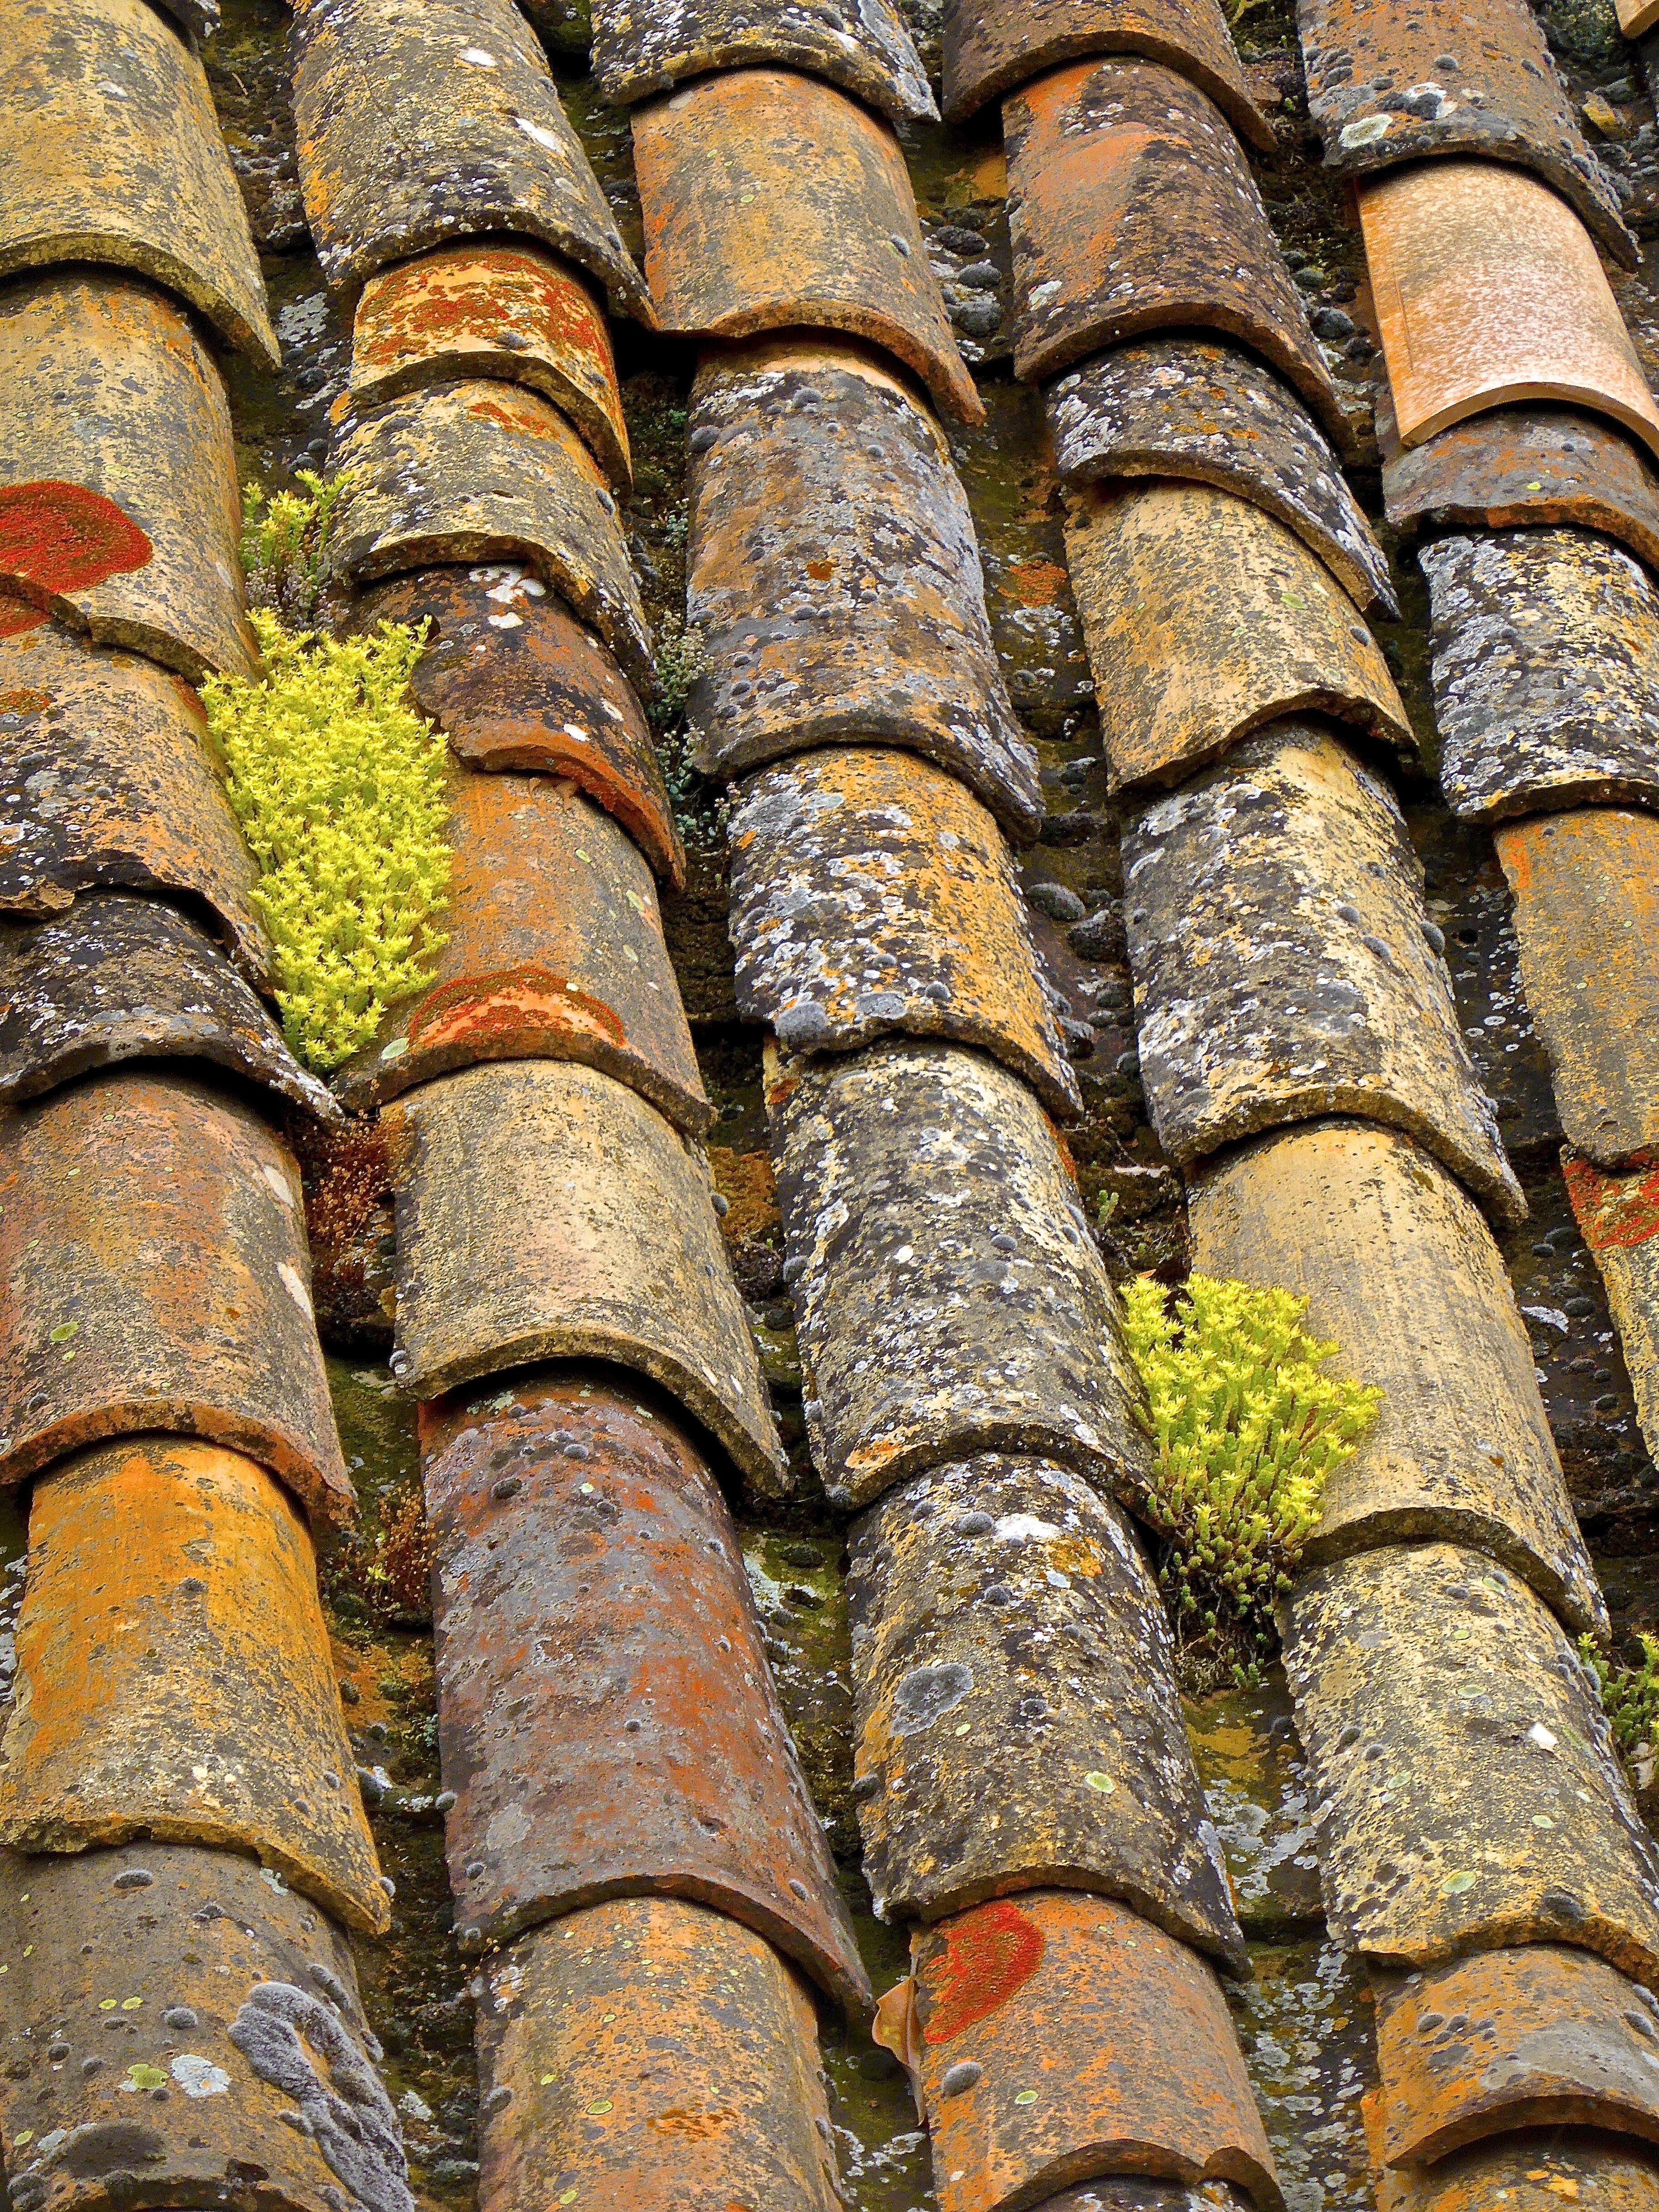
tree, forest, rock, branch, plant, wood, texture, leaf, roof, rooftop, trunk, wall, column, ceramic, autumn, brown, soil, lumber, temple, tiles, carving, cover, waterproof, tiled, man made object, ancient history, plant stem, woody plant